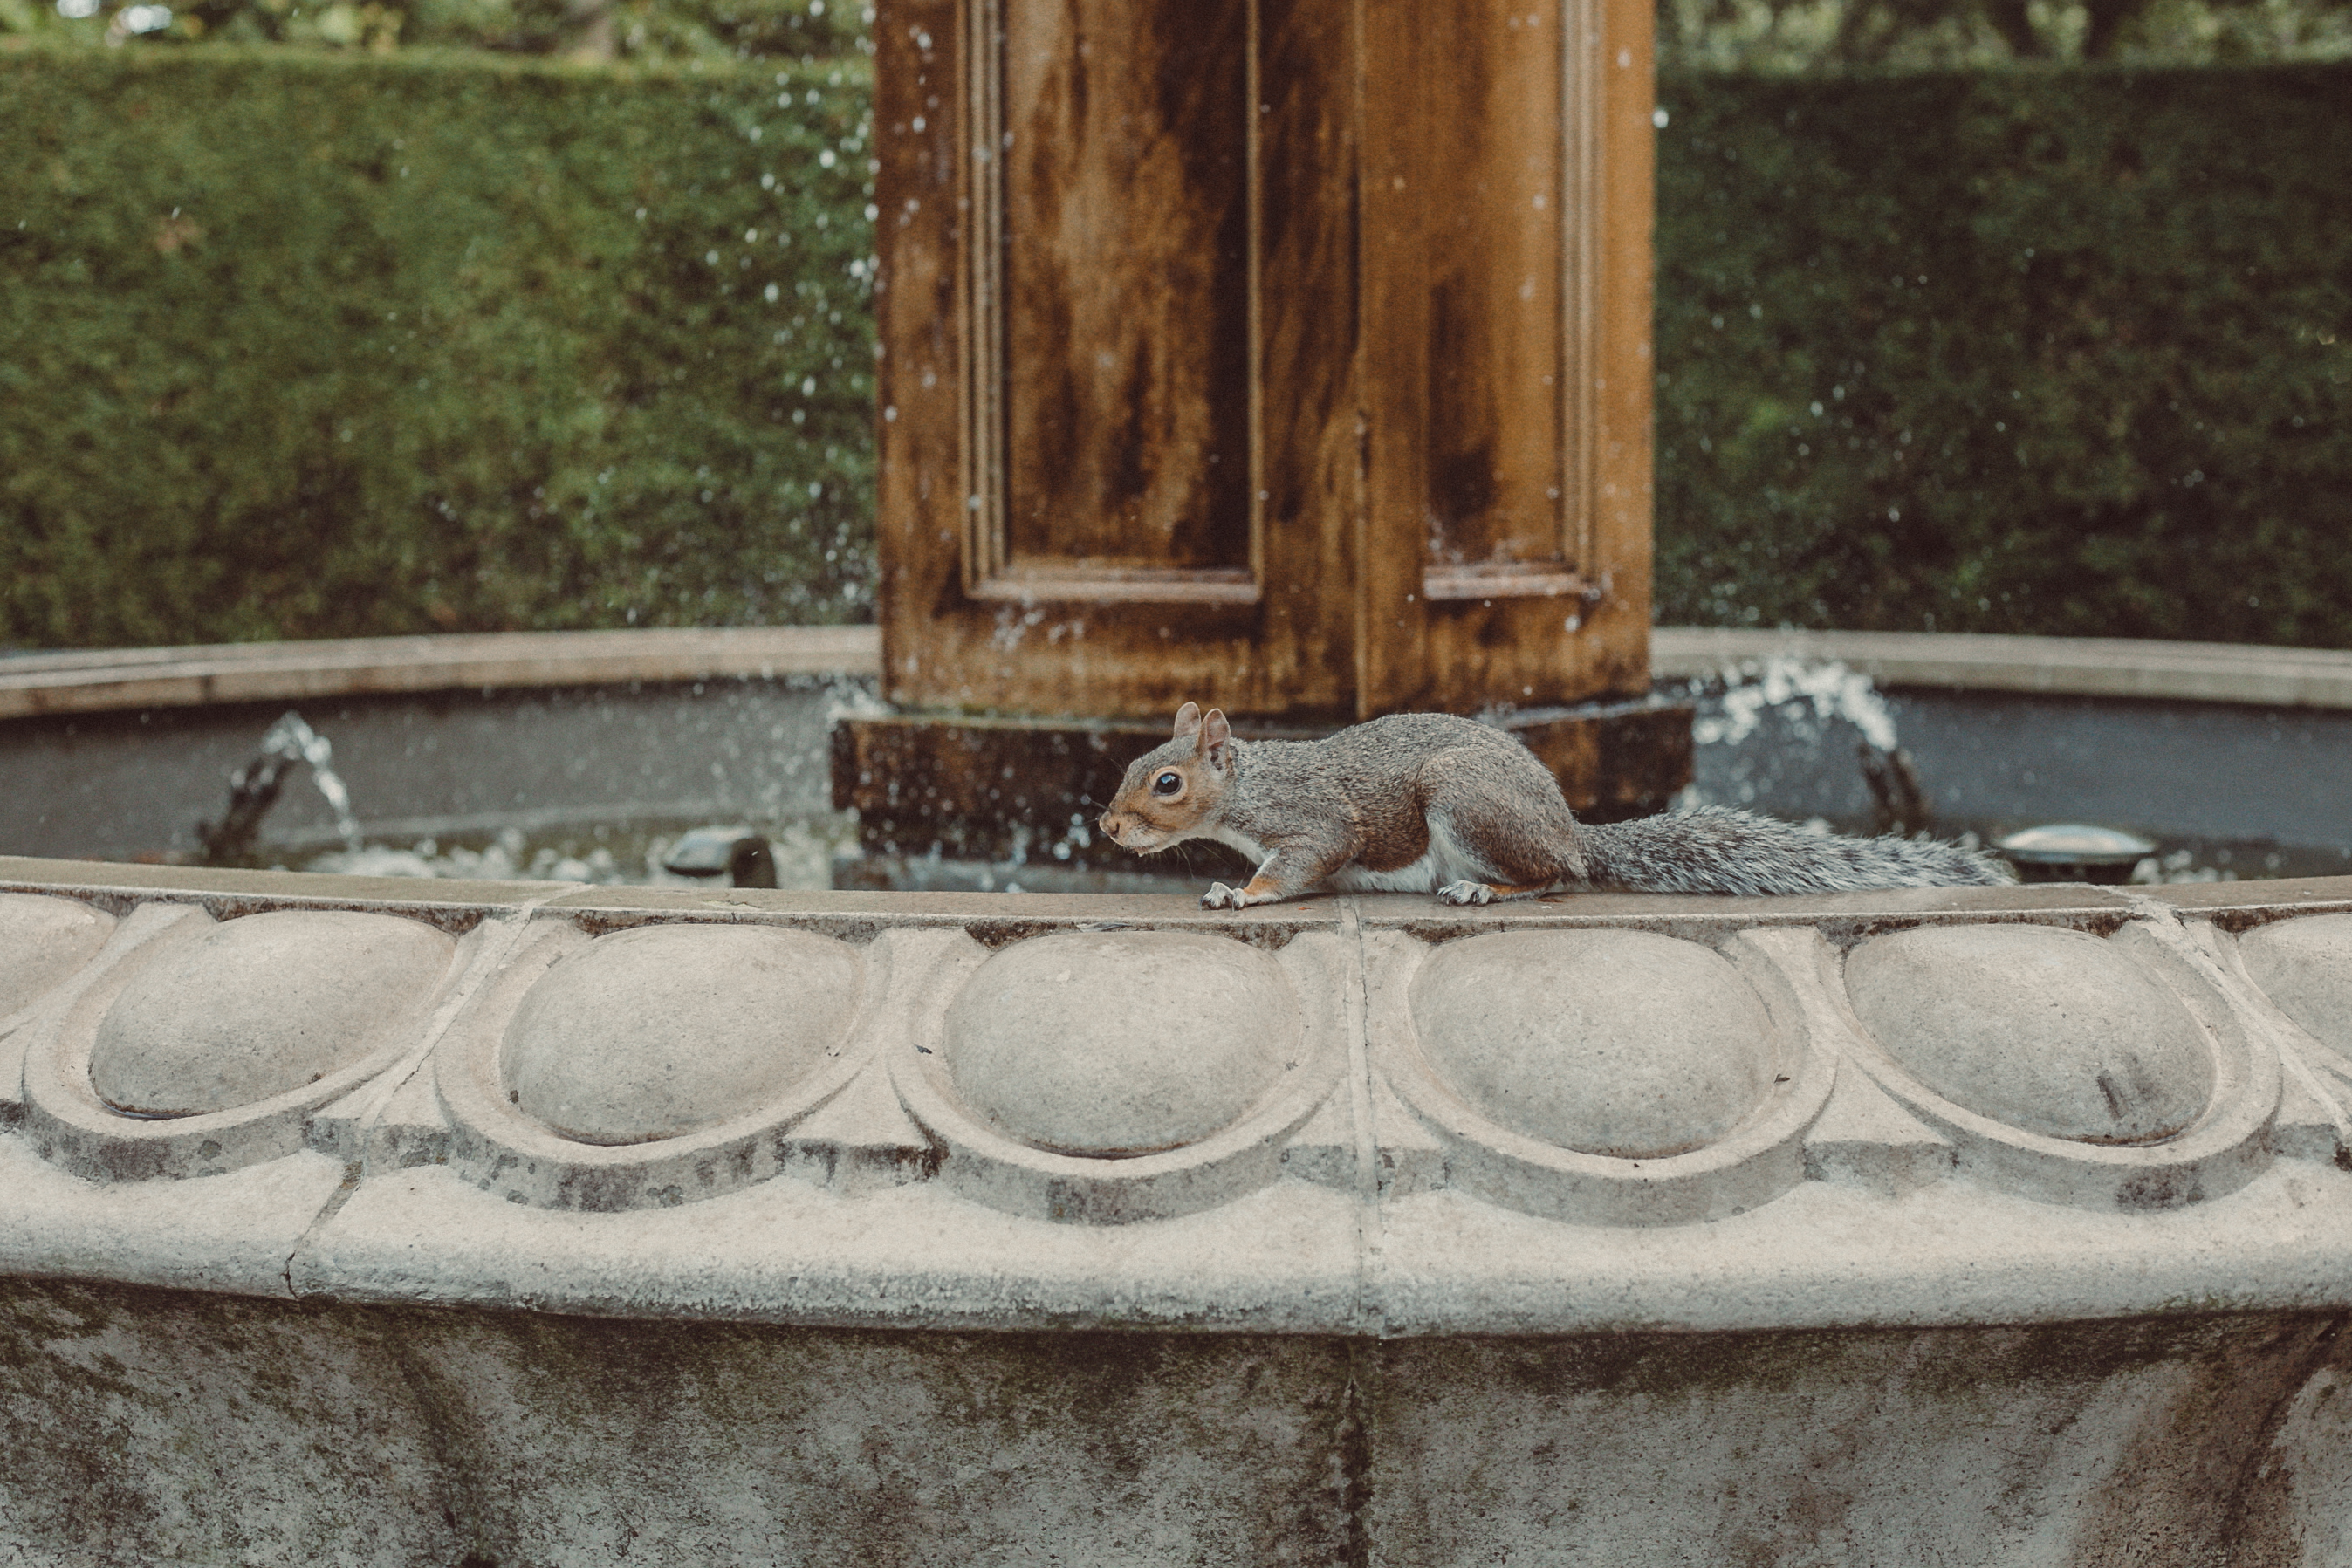
squirrel, bath, taking, fountain, rodent, stone carving, carving, architecture, art